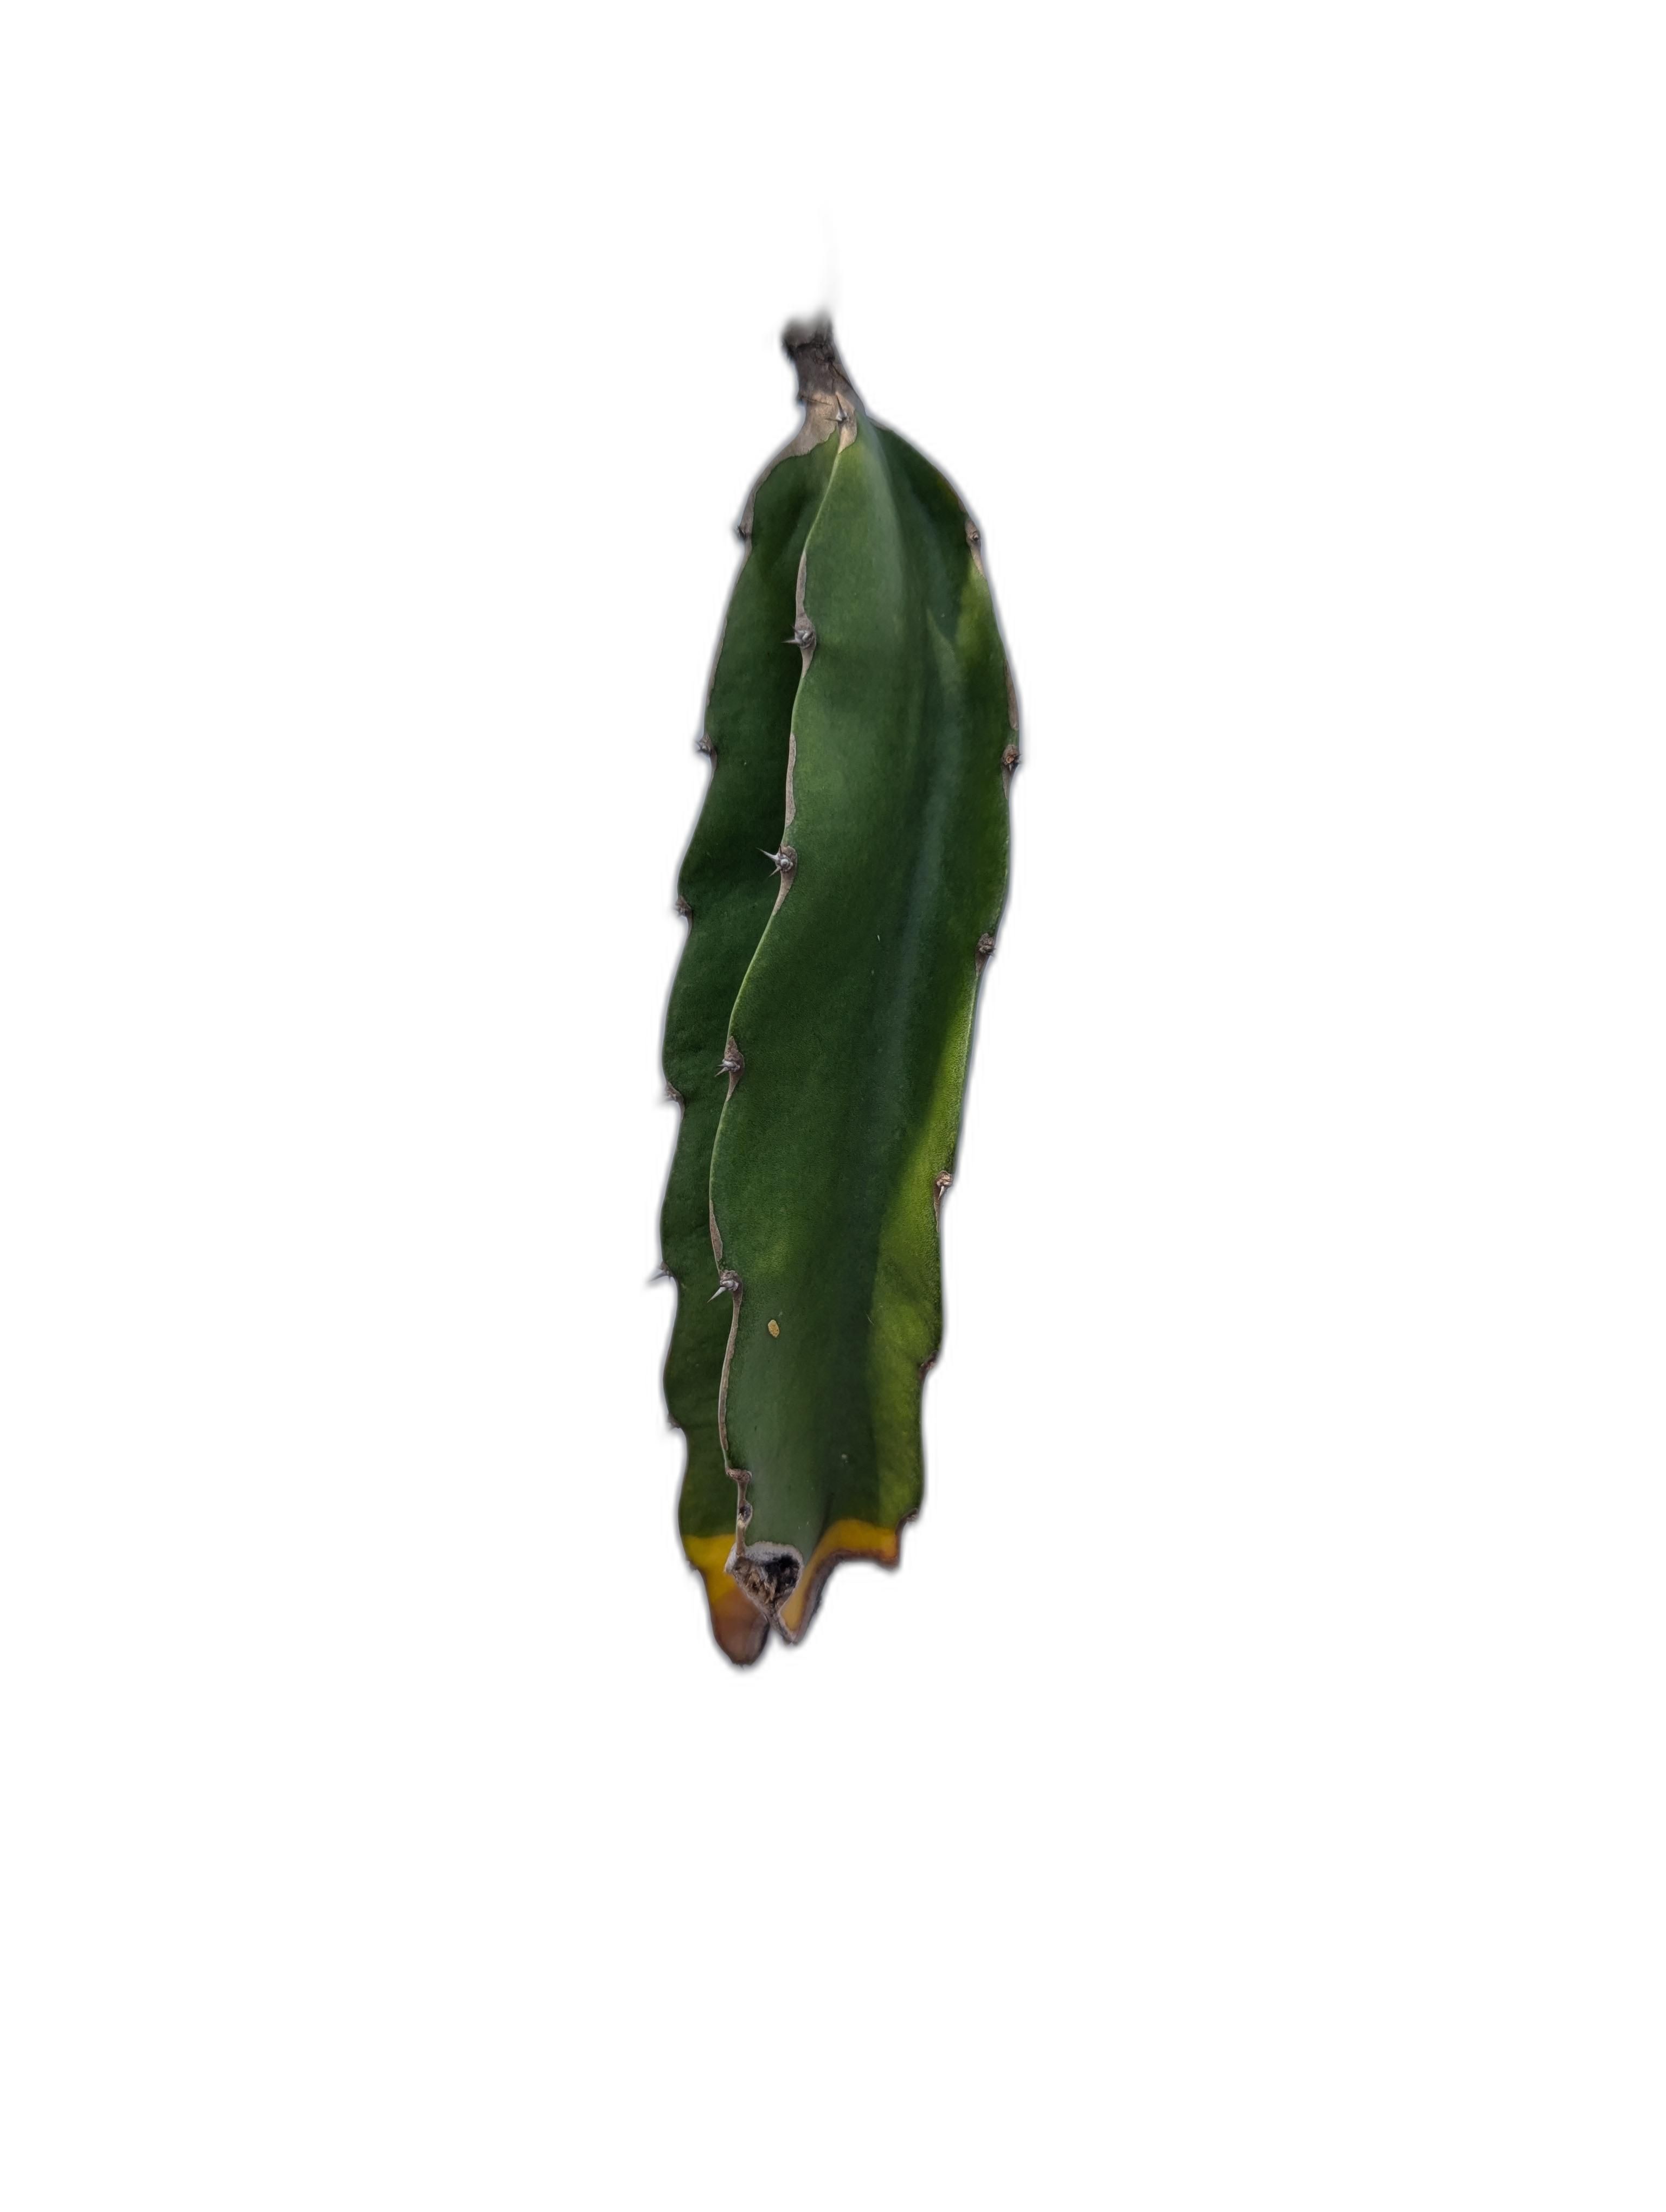
Label: Bad leaf